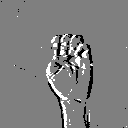
ASL letter: e